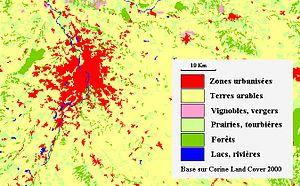
Occupation des sols de l'agglomération de Toulouse
La ville de Toulouse est organisée en différentes zones à peu près concentriques :
L’artificialisation du sol ou d'un milieu, d'un habitat naturel ou semi-naturel, est la perte des qualités qui sont celles d'un milieu naturel : sa naturalité, qualité qui inclut une capacité autoentretenue à abriter une certaine biodiversité, des cycles naturels et ses qualités biogéochimiques.